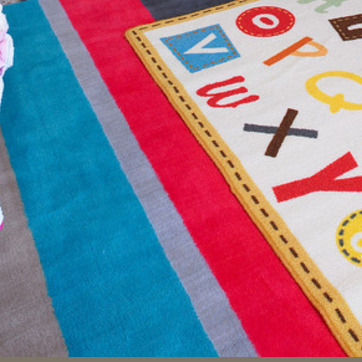
Material: carpet